Doctor's sausage

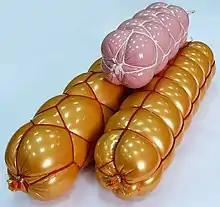
Doctor's sausage

Doctor's sausage is a popular variety of emulsified boiled sausage in Russia and the former Soviet republics, corresponding to GOST standard 23670-79, similar in size to bologna, mortadella or Jagdwurst but much lower in fat. It is considered a diet product, with pale pink color and low fat content.